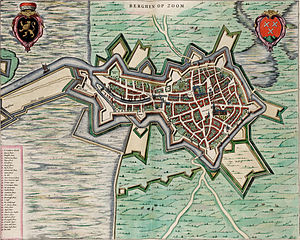
Bergen op Zoom
Kort over Bergen op Zoom af Blaeu frat 1652
Bergen op Zoom er en by og Kommune i provinsen Nord-Brabant i det sydvestlige Nederlandene. På dets regionalsprog udtaler man byen som Bèrrege. I Flandern skrives byen med bindestreg, altså: Bergen-op-Zoom. I uformelt skrift bliver den ofte forkortet til BoZ.